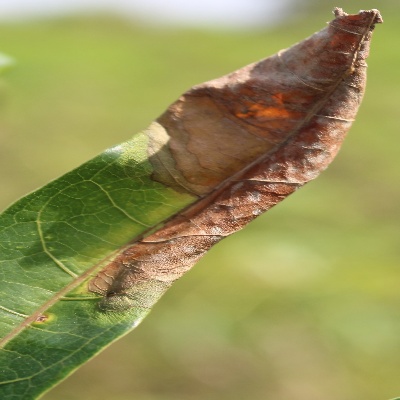
Crop: Cassava
Condition: bacterial blight